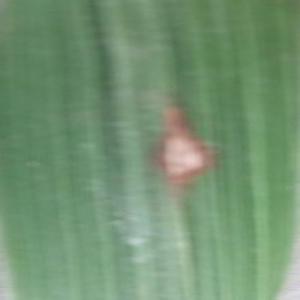
Disease: Blast